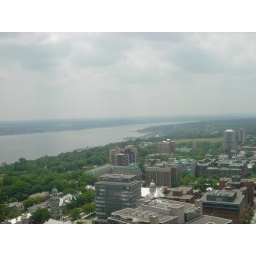
Looking down from the 31th floor of Edifice Marie-Guyart, the tallest building in Quebec City, Canada.